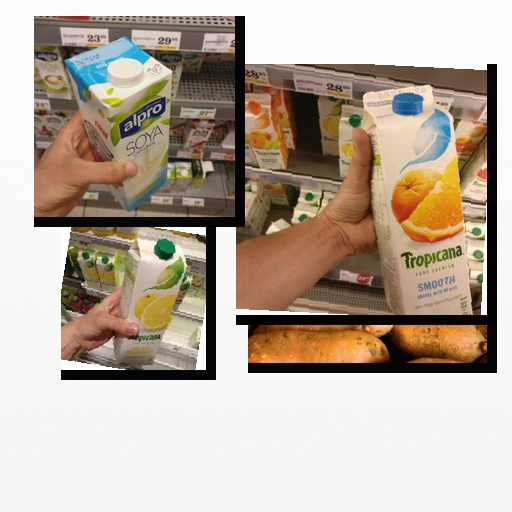
Food items: soy_milk, grapefruit_juice, sweet_potato, mixed_juice